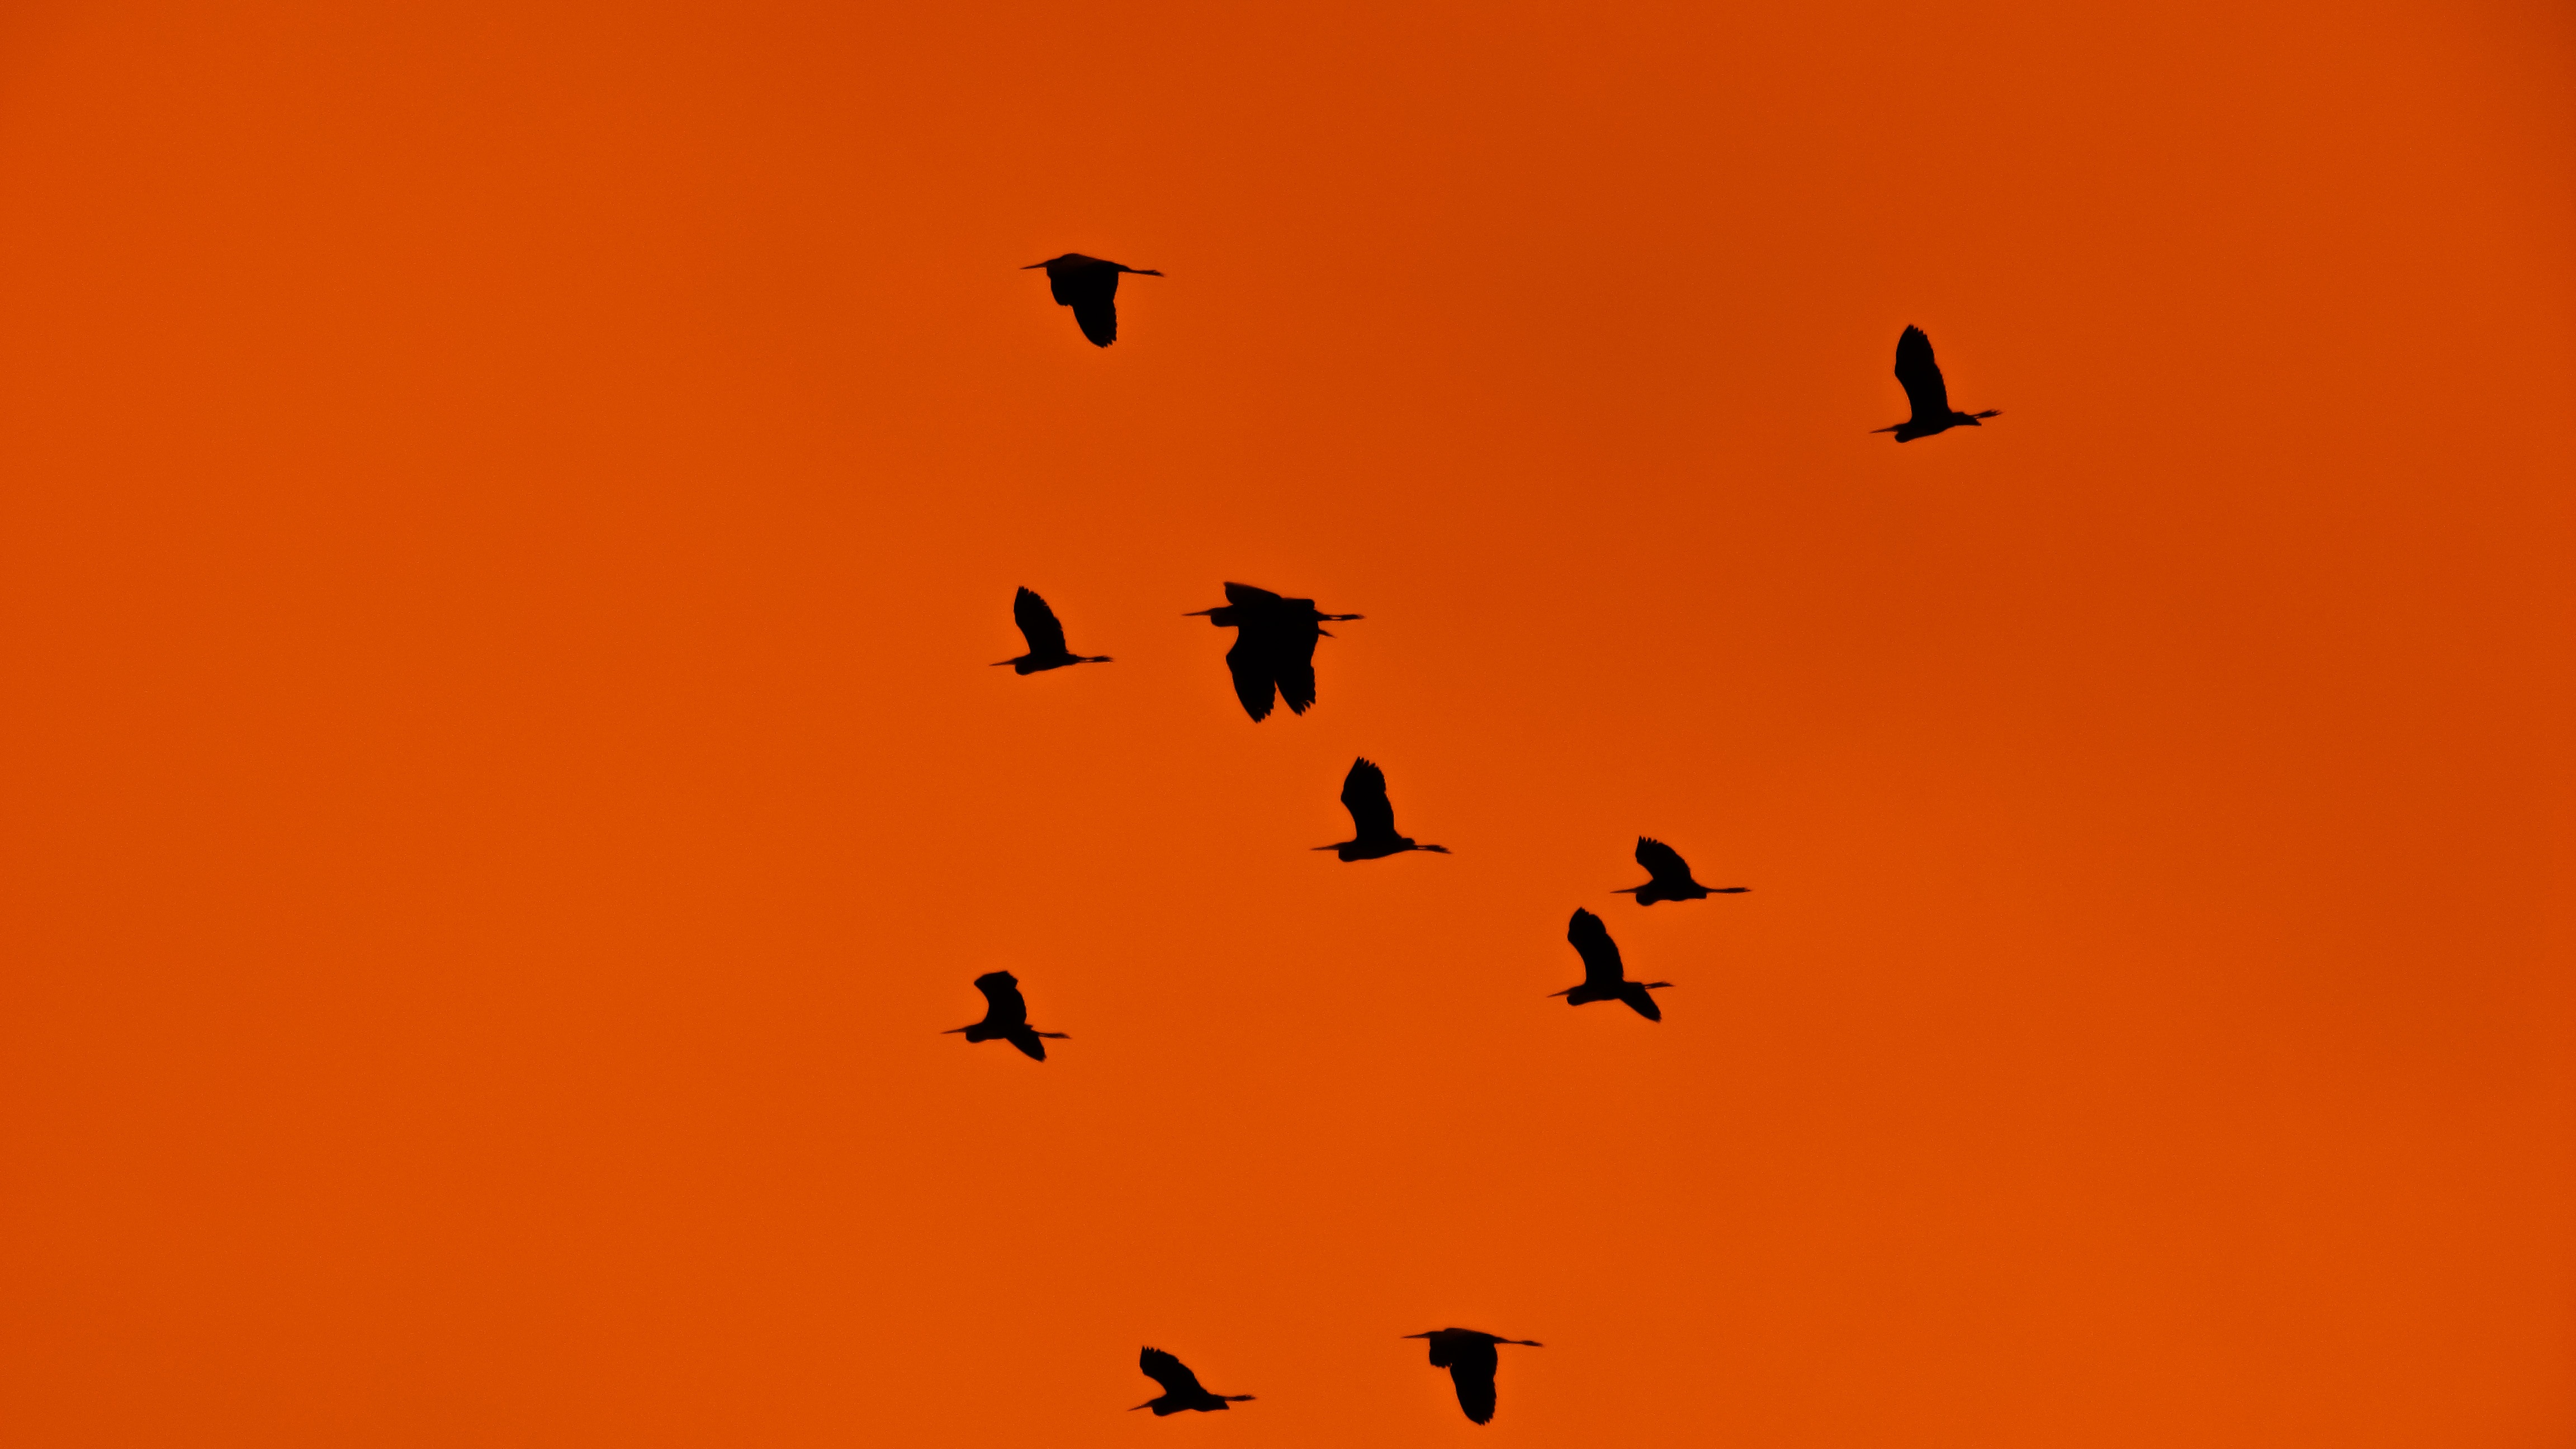
nature, silhouette, bird, wing, group, sky, sunset, morning, animal, flock, flying, fly, crowd, wildlife, environment, line, spring, flight, birds, illustration, migration, water bird, bird migration, swarm, migratory birds, perching bird, animal migration